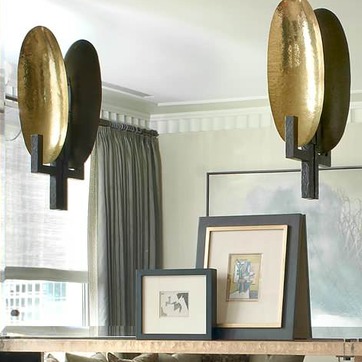
Material: mirror